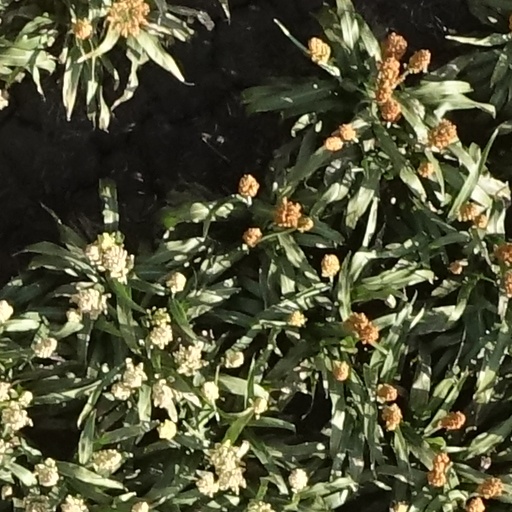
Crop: sorghum